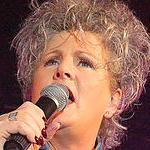
Age: 53